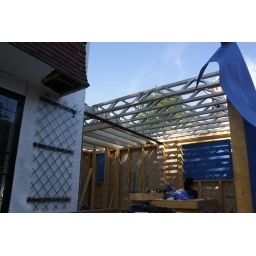
Beams over kitchen looking towards kitchen window